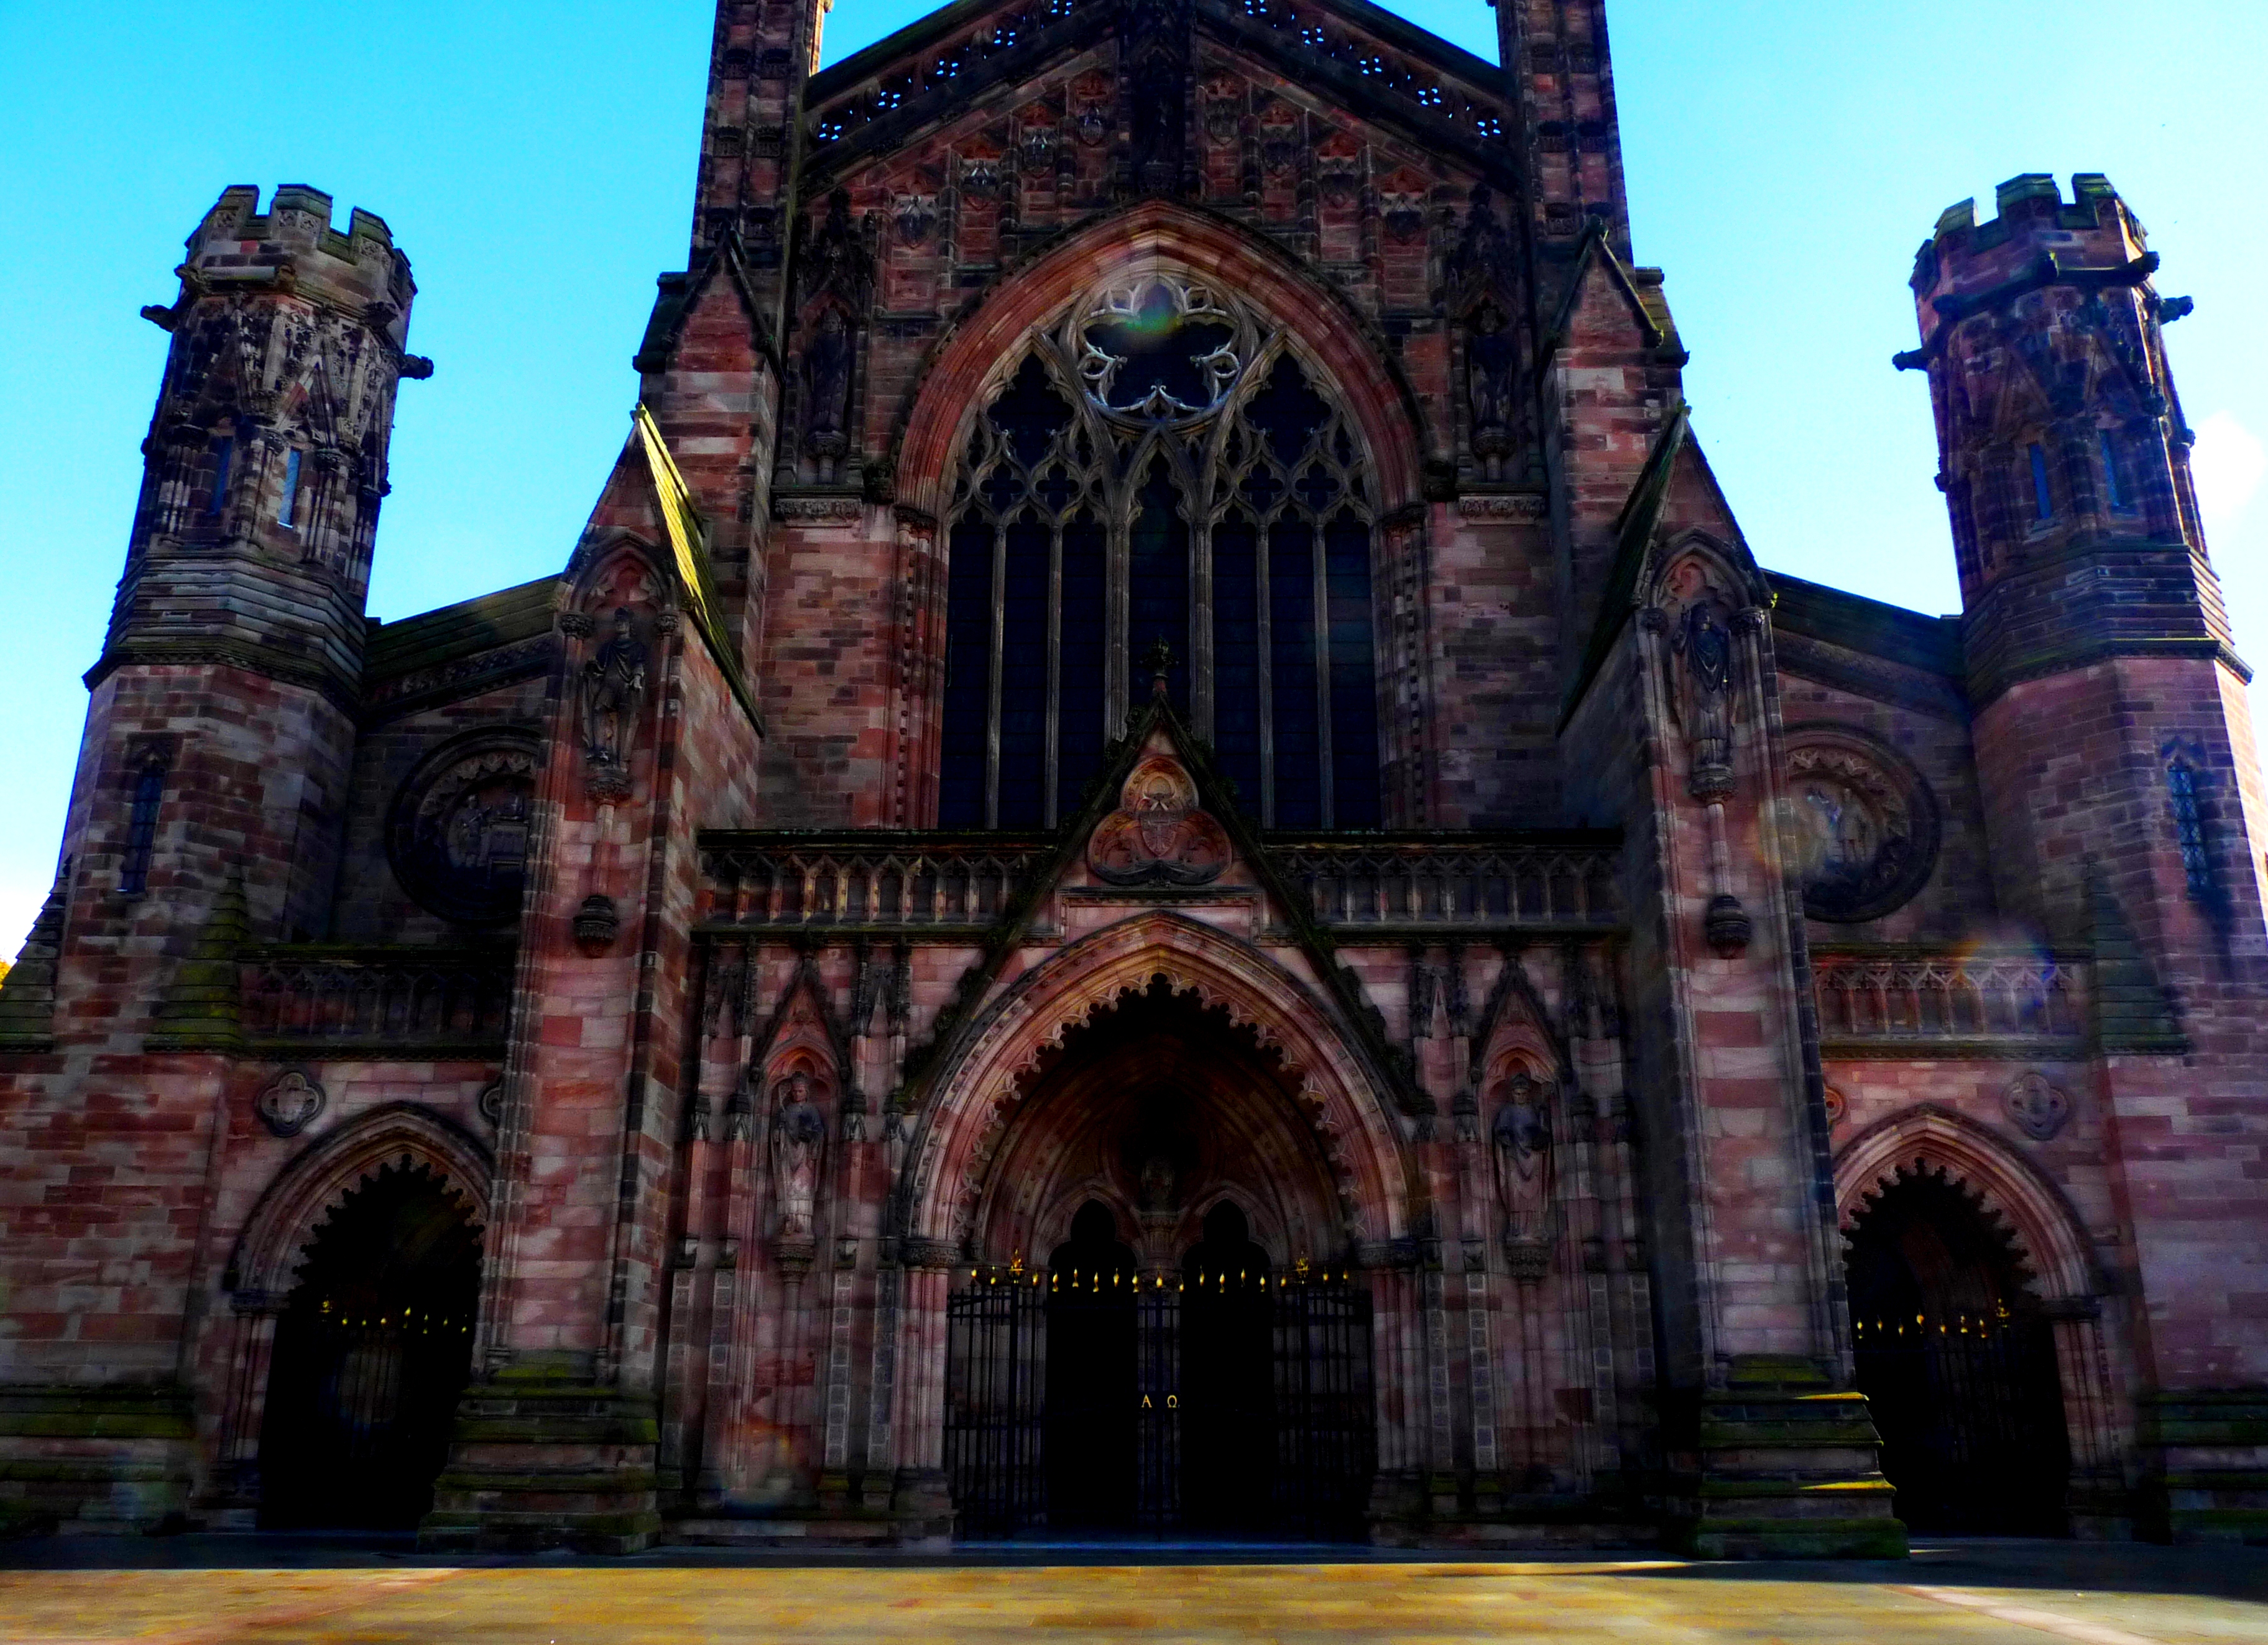
architecture, building, river, autumn, landmark, church, cathedral, place of worship, monastery, colours, synagogue, herefordshire, hereford, basilica, dailyshoot, anawesomeshot, wye, gothic architecture, historic site, byzantine architecture